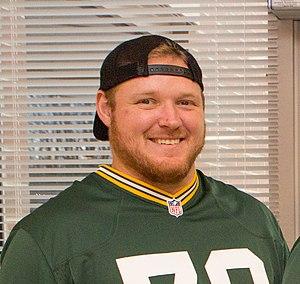
Thomas John Lang Jr mieux connu sous le nom de T. J. Lang est un américain, ancien joueur de football américain évoluant au poste de guard.